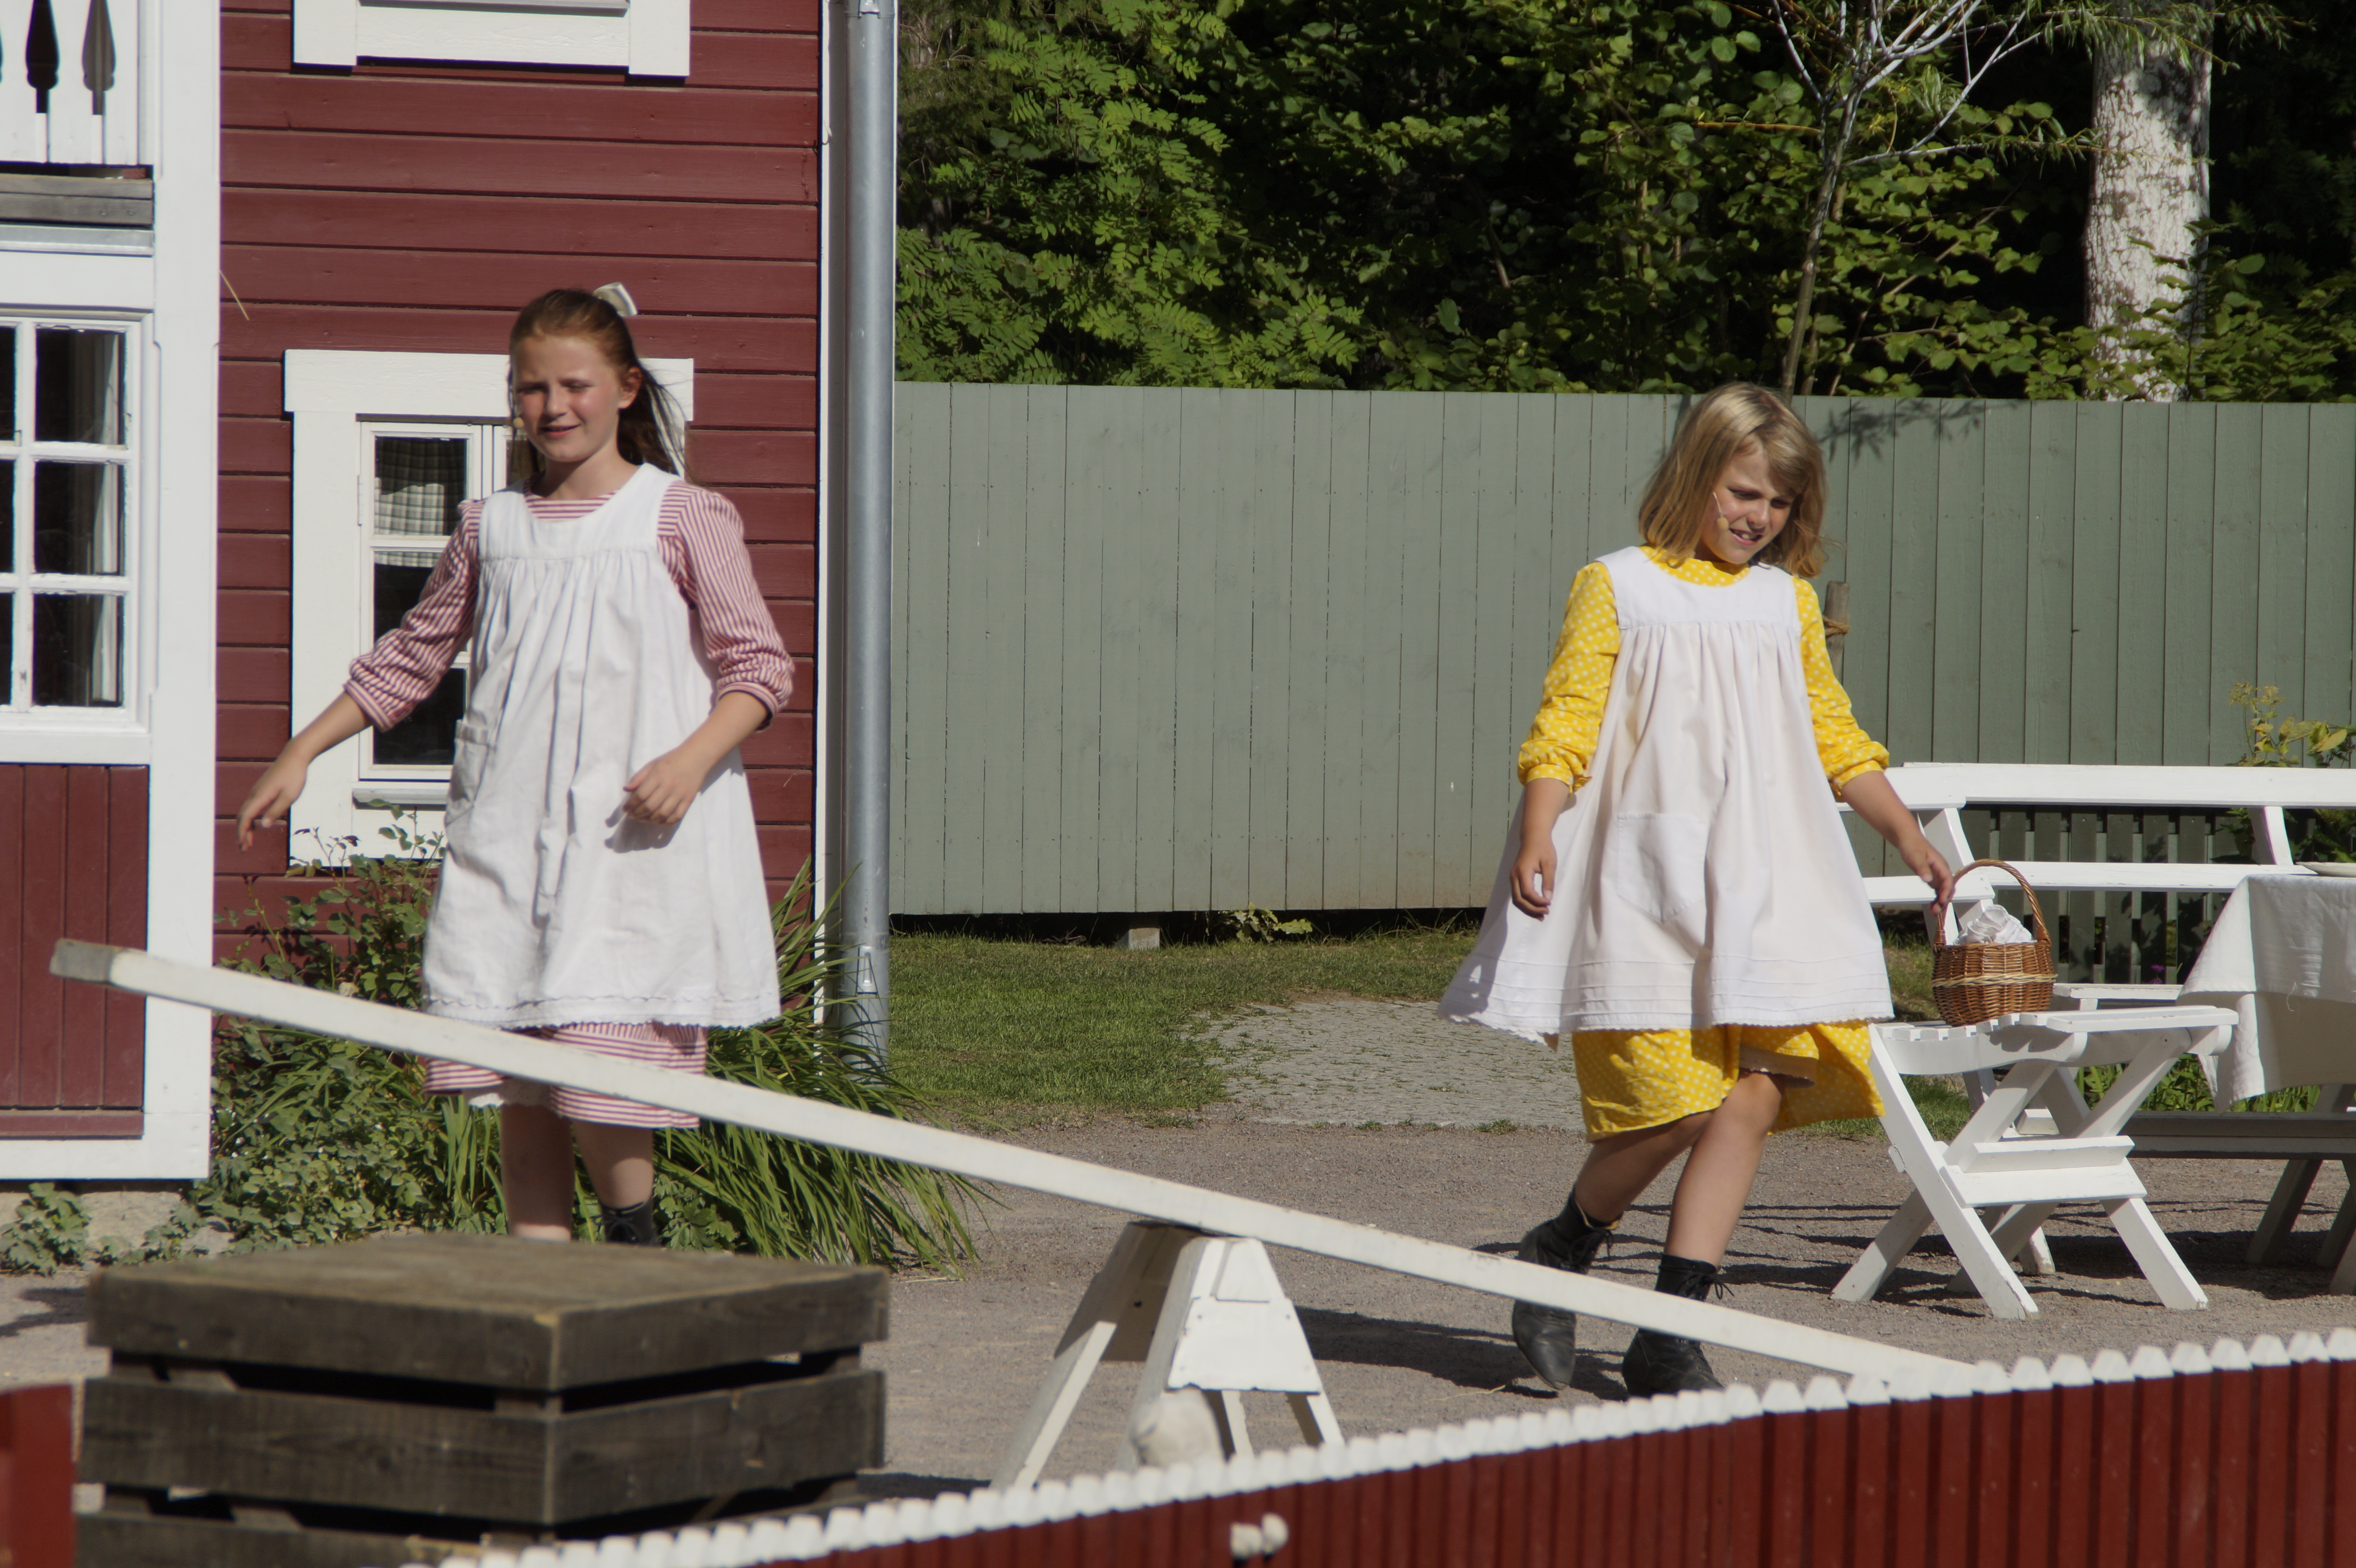
people, girl, play, building, spring, nostalgia, theme park, children, sweden, theater, nostalgic, classic, demonstration, actor, lindgren, smaland, known, children's book, astrid lindgren, vimmerby, astrid lindgren's world, birkelund, mardie, lisabeth